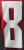
Number: 8